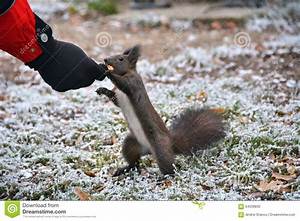
Label: squirrel